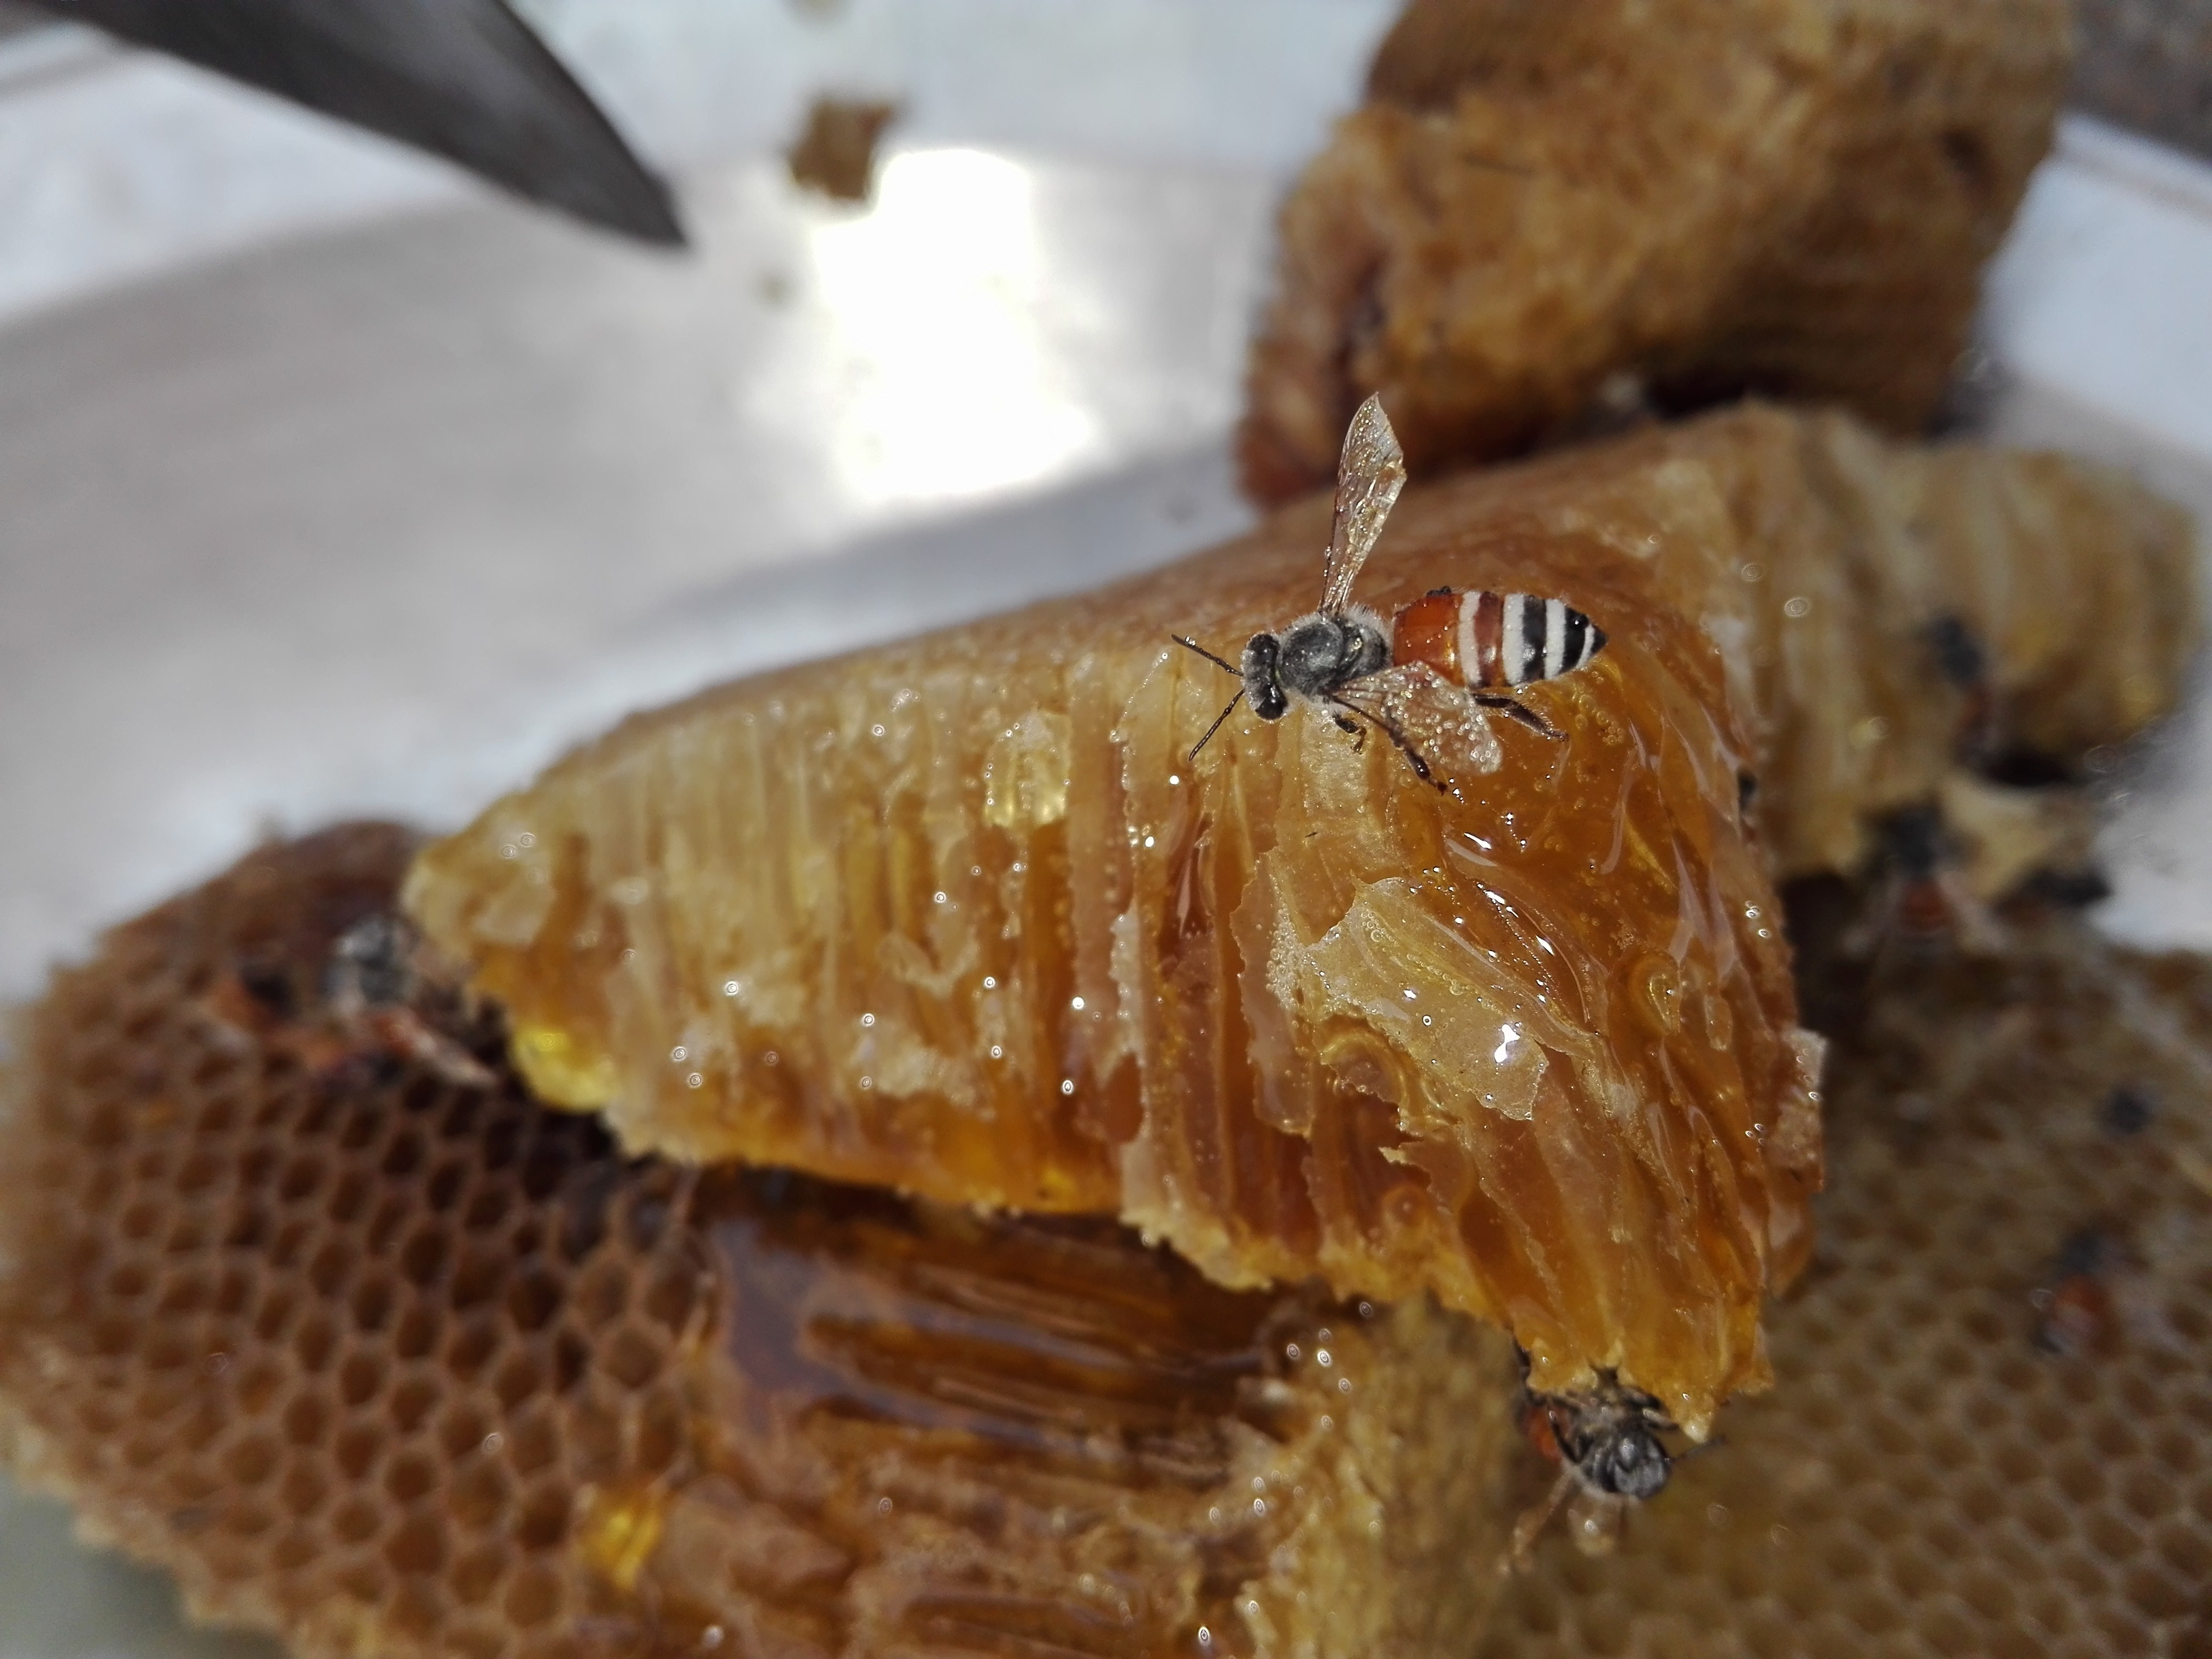
honey, dish, food, produce, insect, dessert, health, invertebrate, focus, wings, bee